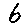
Label: 6